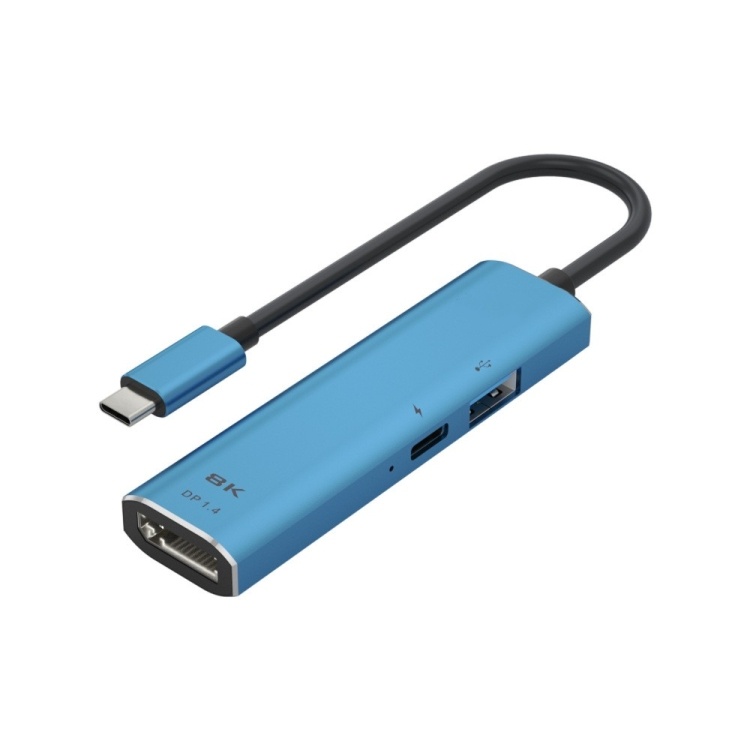
V264B 3 in 1 USB-C / Type-C to USB3.0 + PD3.0 + DP1.4 3-Ports Multi Splitter Adapter OTG HUB
Brand: PMC Jewellery
1. Mini portable: Easy to carry, very suitable for travel and demonstration 2. Interface: Type-C to PD+USB2.0+DP1.4 Docking station (3 in 1) 3. Function: Charging+Data Transfer+Video Output 4. HDMI-compatible interface: support 8K 60Hz high-definition image quality. 5. USB 3.0 interface: USB disk, keyboard, mouse, mobile hard disk and other USB devices can be connected externally.Up to 5Gbps transmission rate 6. PD interface: 100W power supply at most
Category: Electronics > Electronics Accessories > Computer Components > USB & FireWire Hubs